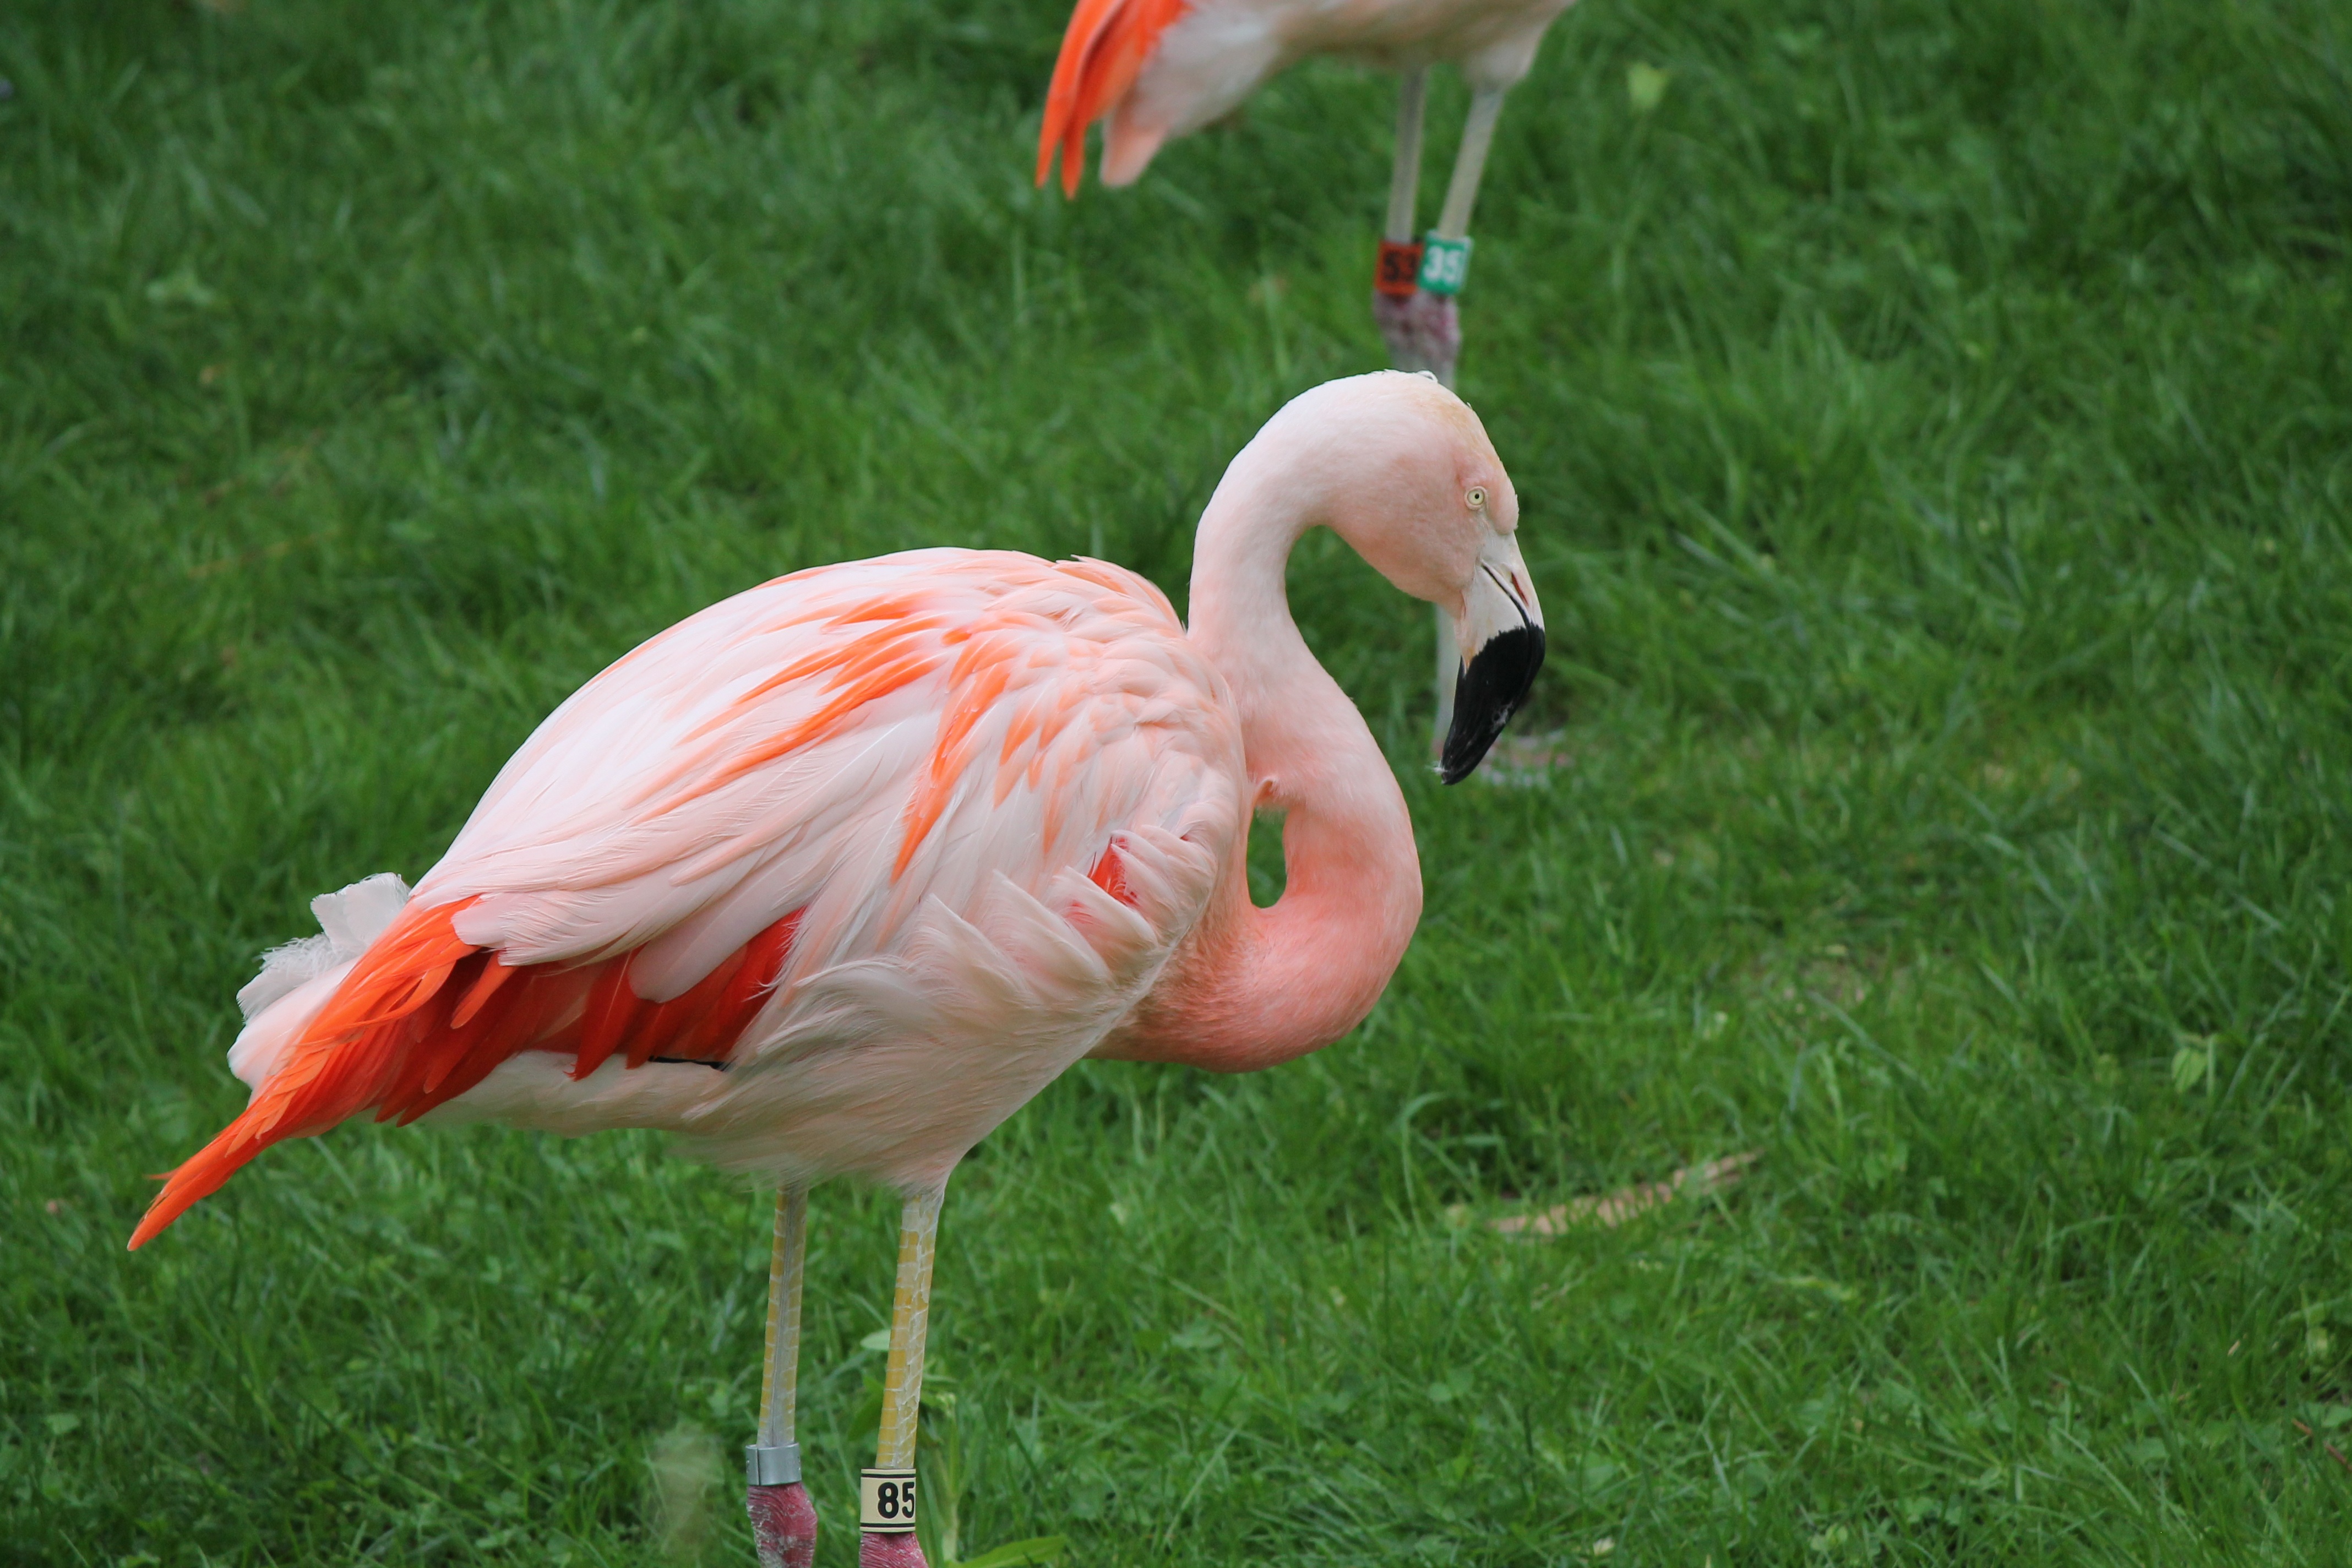
bird, wing, wildlife, beak, pink, fauna, stork, flamingo, vertebrate, ibis, water bird, white stork, ciconiiformes